Municipalities of the canton of Geneva

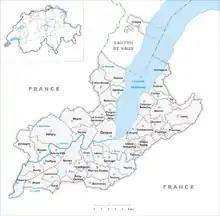
Municipalities in the canton of Geneva

The following are the 45 municipalities of the canton of Geneva, as of .